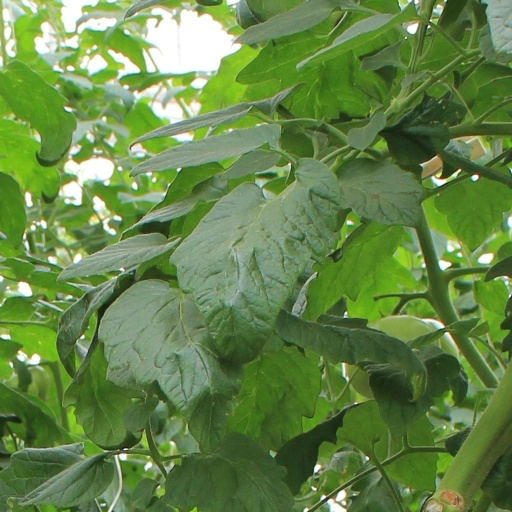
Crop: tomato